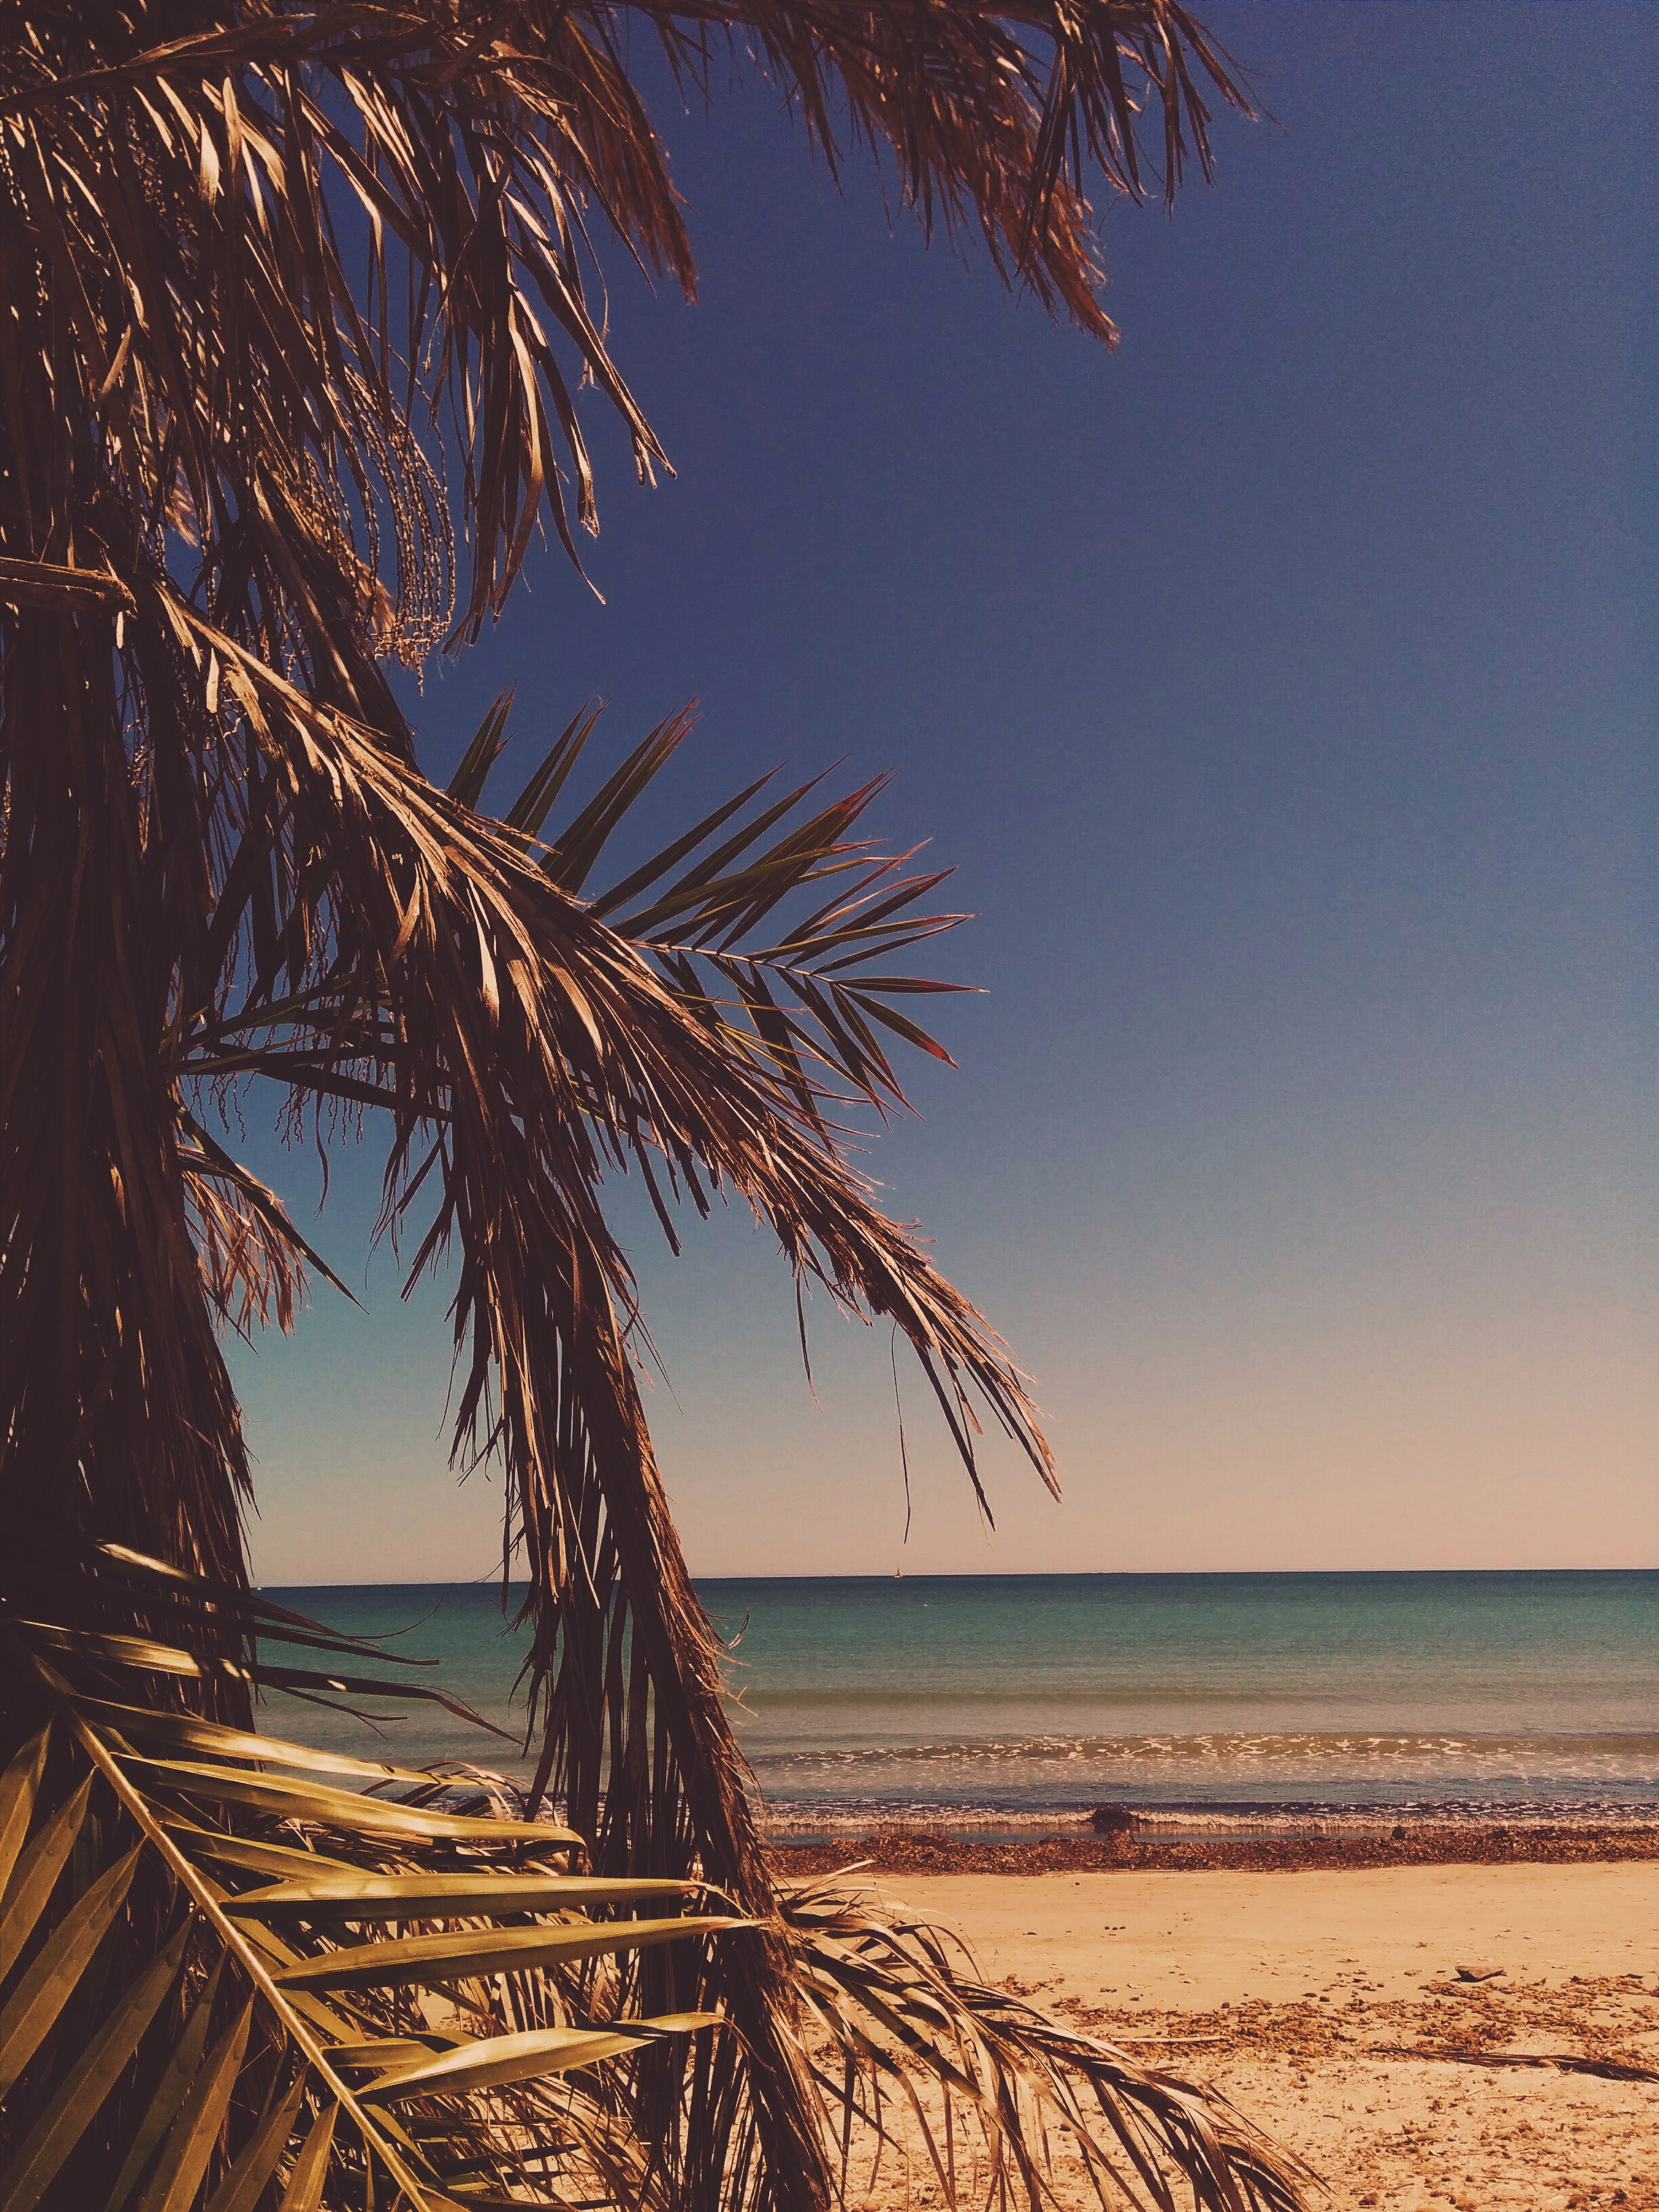
beach, sea, coast, tree, ocean, horizon, plant, sky, sunrise, sunset, sunlight, morning, shore, wind, dawn, dusk, evening, body of water, tropics, grass family, woody plant, arecales, palm family